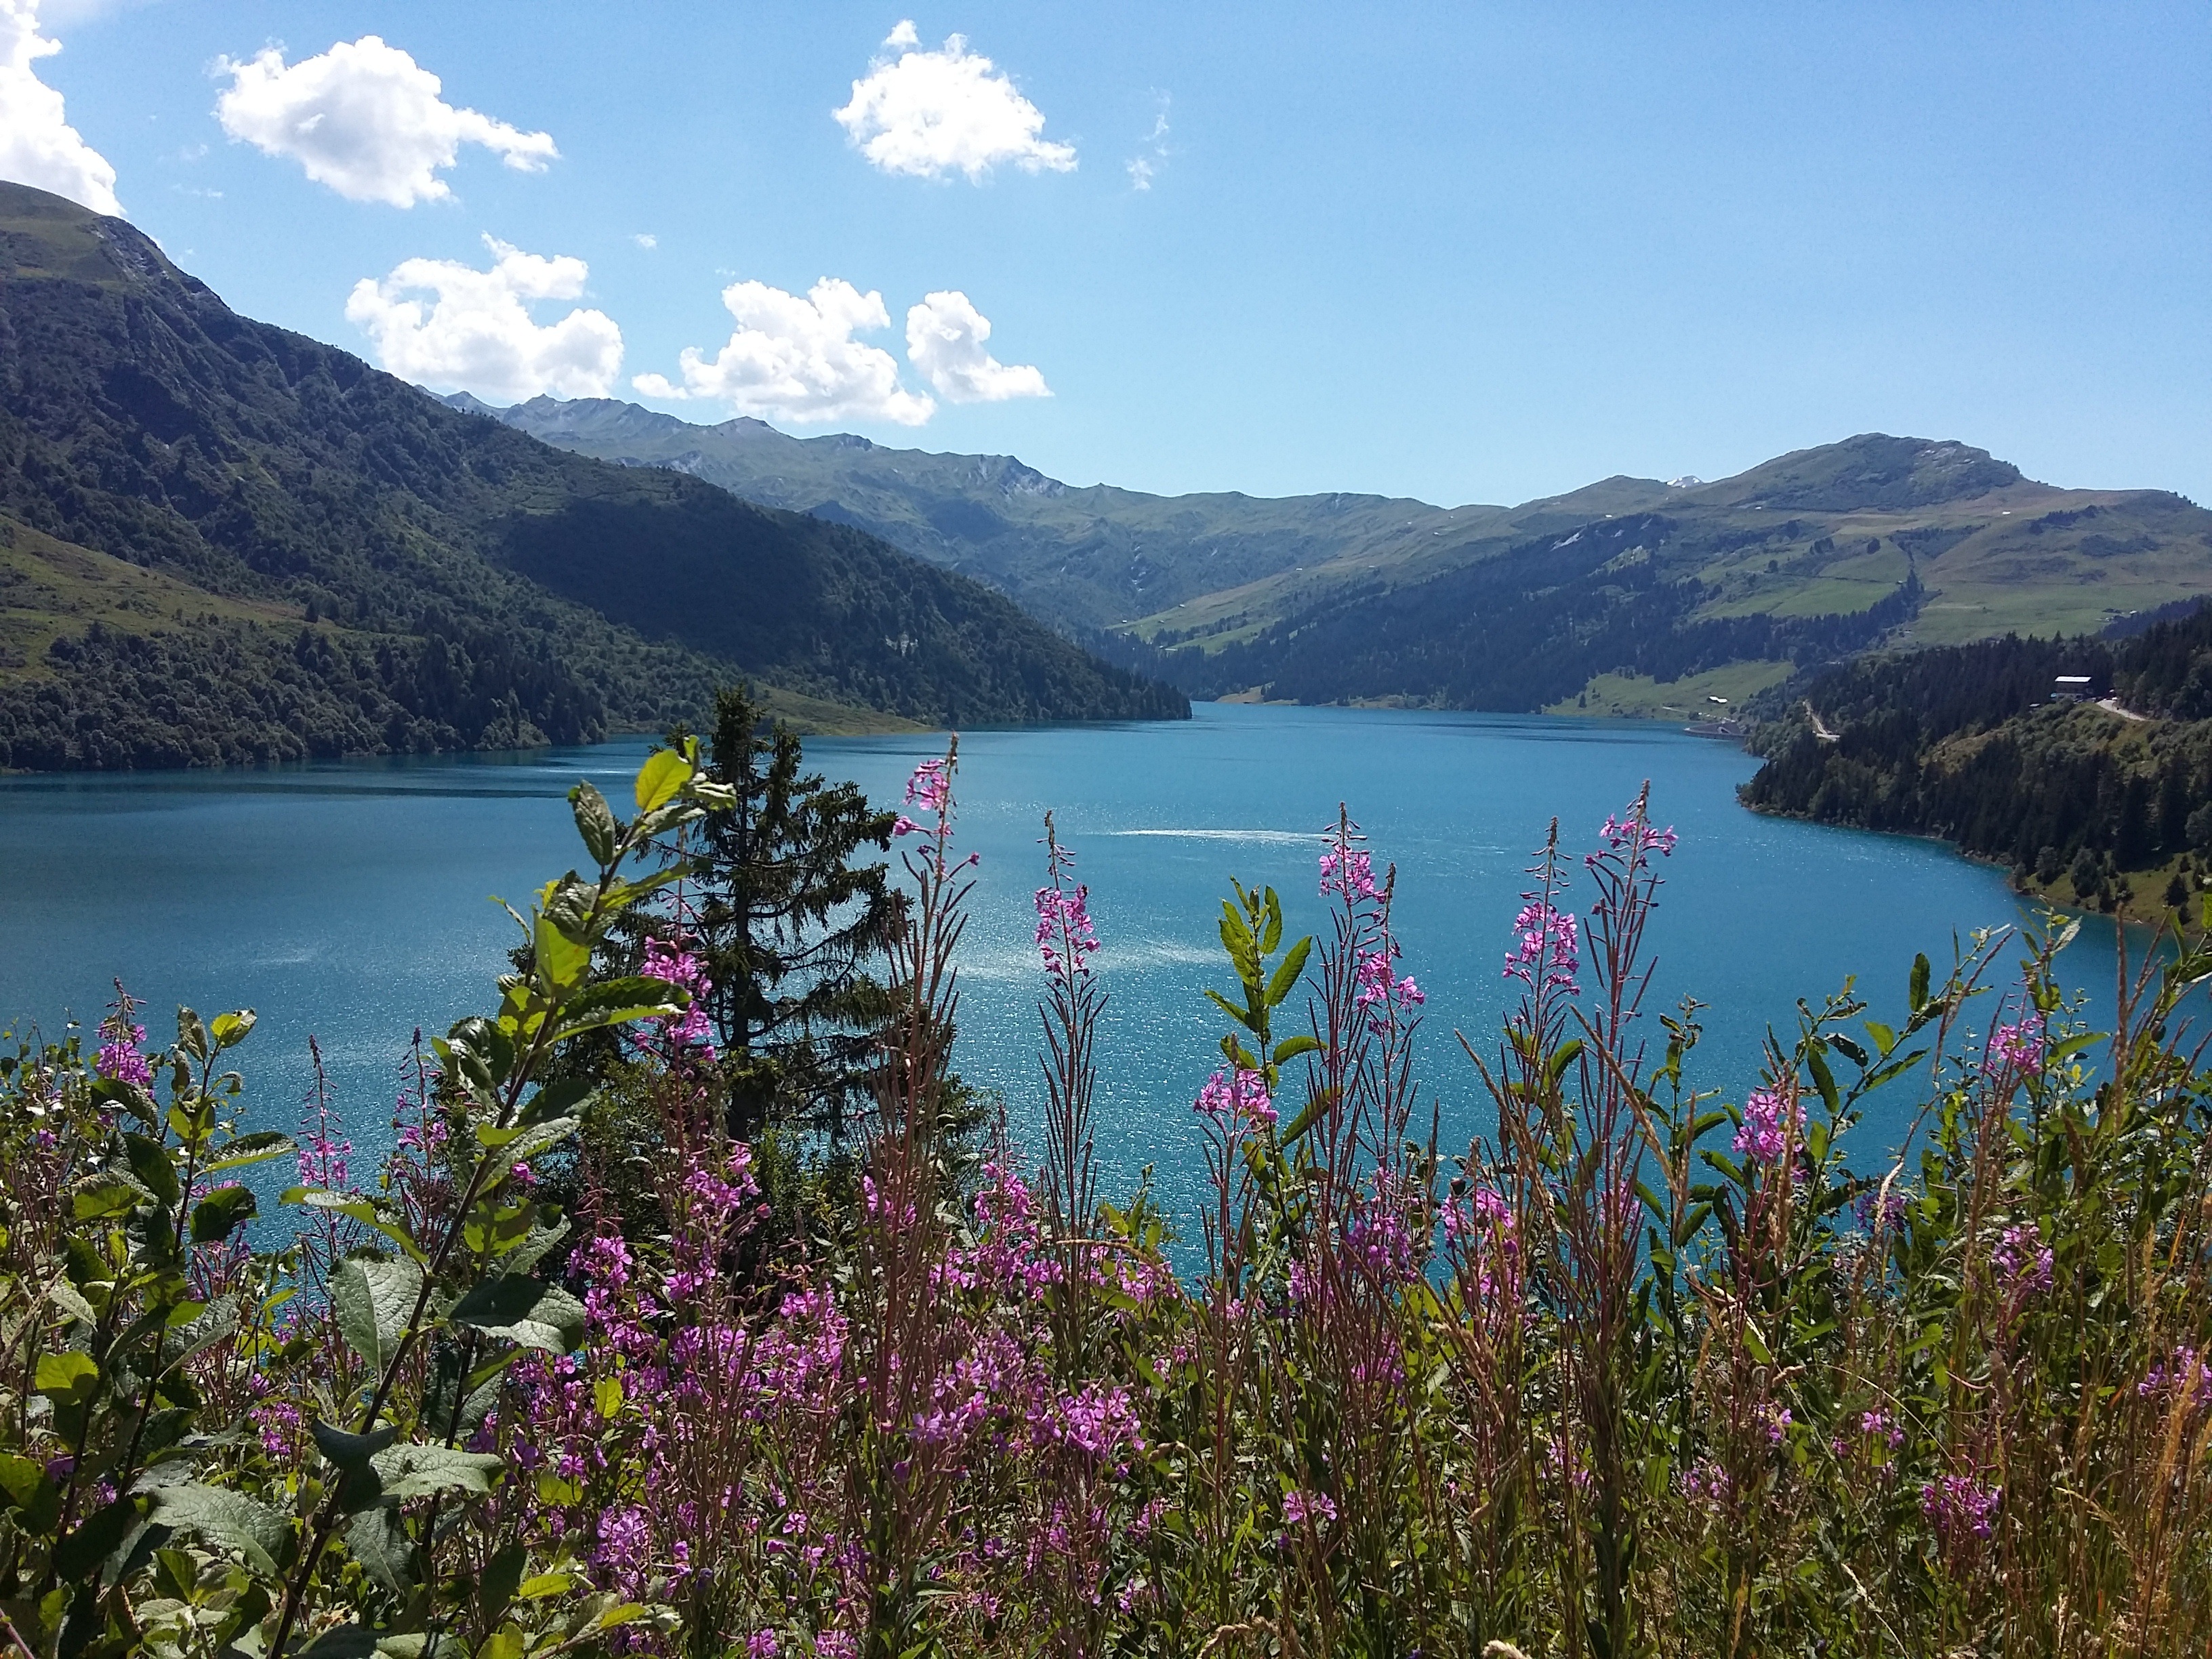
landscape, sea, coast, wilderness, mountain, meadow, flower, lake, mountain range, bay, fjord, reservoir, body of water, wildflower, savoie, loch, landform, mountainous landforms, dam of roselend